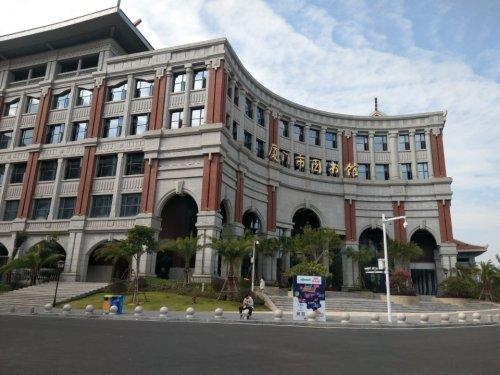
地标名称：厦门市图书馆(集美新城馆区)
所在城市：厦门市·集美区